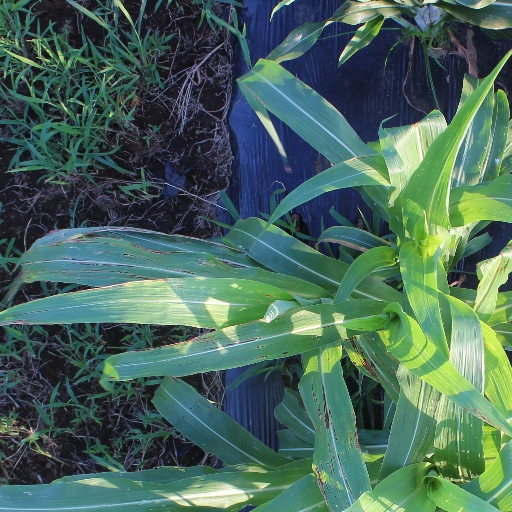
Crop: sorghum